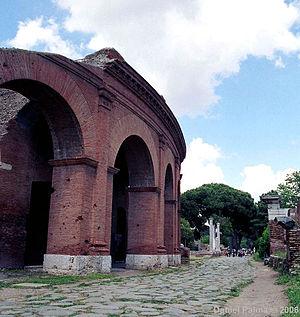
Ostie était le port de la Rome antique, situé à l'embouchure du Tibre, à 35 km au sud-ouest de Rome.